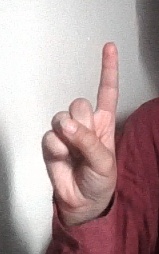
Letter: bb